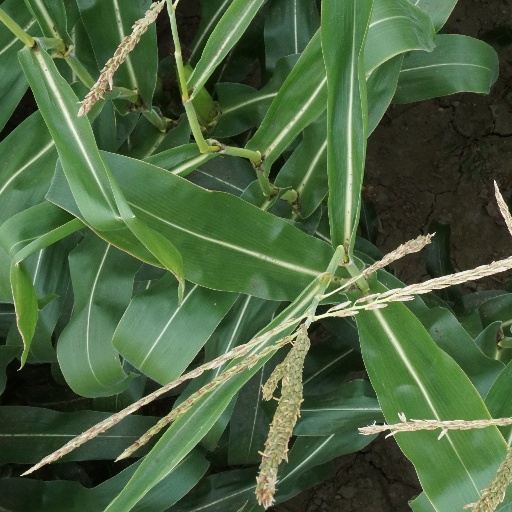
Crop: maize; corn